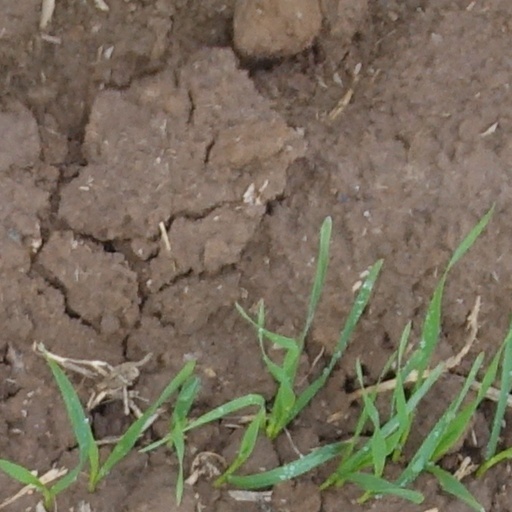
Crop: wheat